Jena Microbial Resource Collection

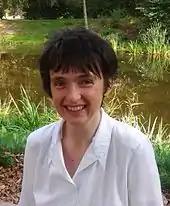
Dr. Kerstin Voigt, head of the Jena Microbial Resource Collection

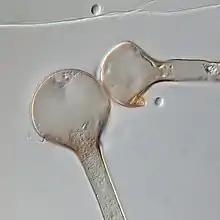
The fungus "Lichtheimia corymbifera"

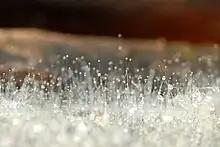
The fungus "Mucor mucedo"

The collection is aimed at the conservation of microbial resources for natural product screening. It is also aimed at research on pathogenicity mechanisms of fungal causative agents of a variety of mycoses in animals and humans.